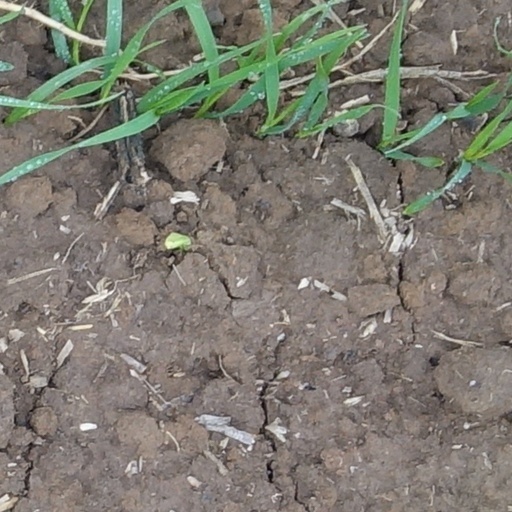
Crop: wheat